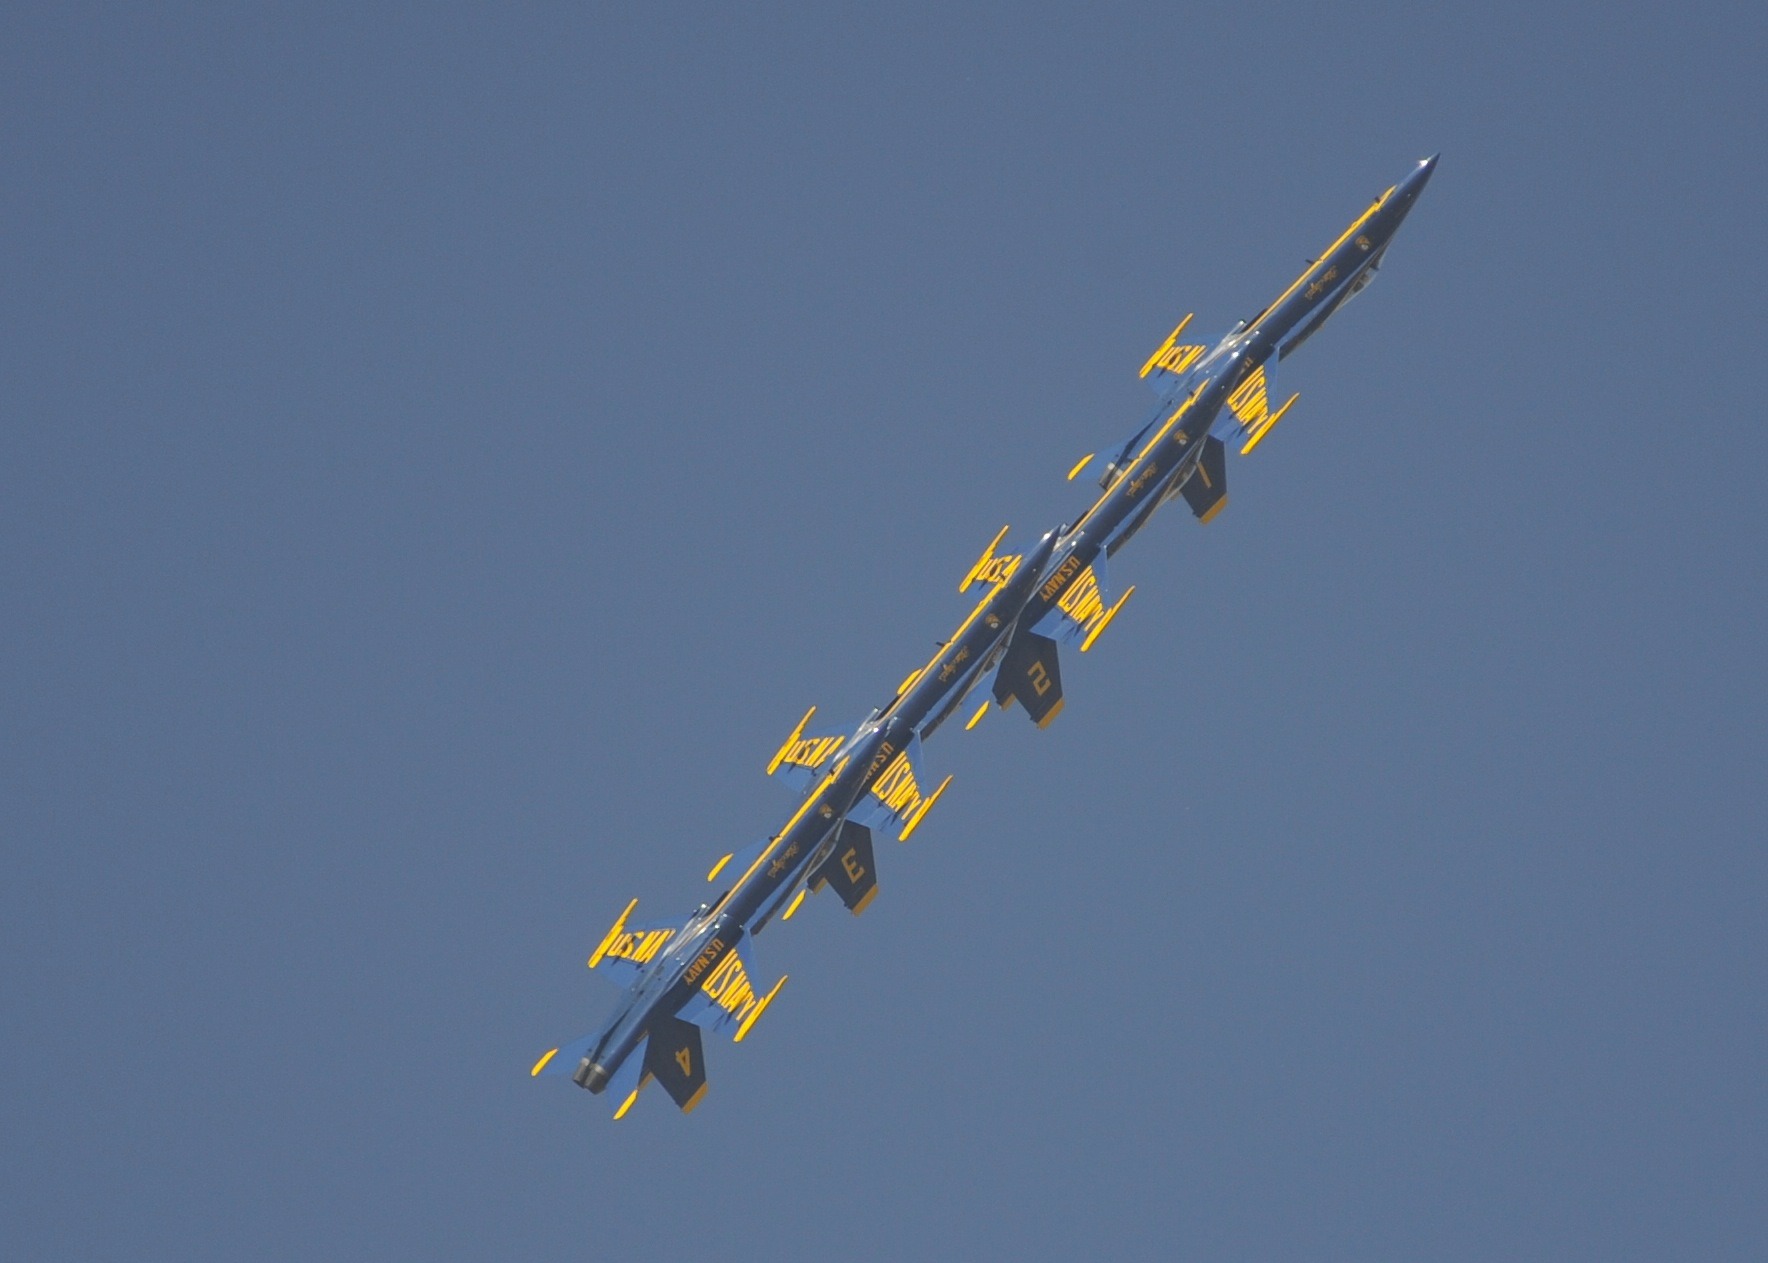
wing, sky, airplane, aircraft, military, vehicle, airline, aviation, flight, usa, team, event, us navy, demonstration, planes, fighter, jets, squadron, blue angels, air show, air force, aerobatics, fighters, atmosphere of earth, general aviation